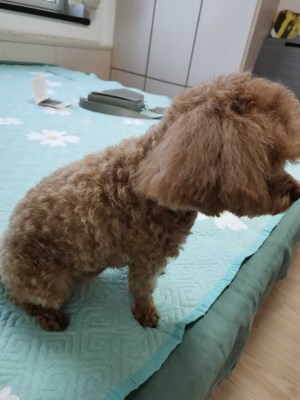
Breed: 7449-n000128-teddy